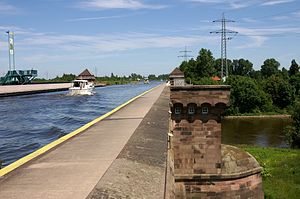
Minden
Mittellandkanalen kryder floden Weser i akvædukt ved Minden
Minden er en by i den tyske delstat Nordrhein-Westfalen. Den er hovedbyen i kreis Minden-Lübbecke.